Mogadouro

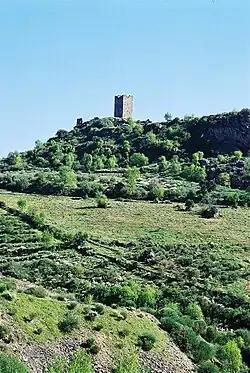
Built through the initiative of the templar knight Gualdim Pais

The history of Mogadouro is evident in the number of castros that dot the landscape of region from the Neolithic period. In particular are the castros of Oleiros in Bemposta, Vilarinho, São Martinho do Peso, Figueirinha de Travanca, Bruçó and the more recently excavated castro in Vilariça, in the Serra da Castanheira.